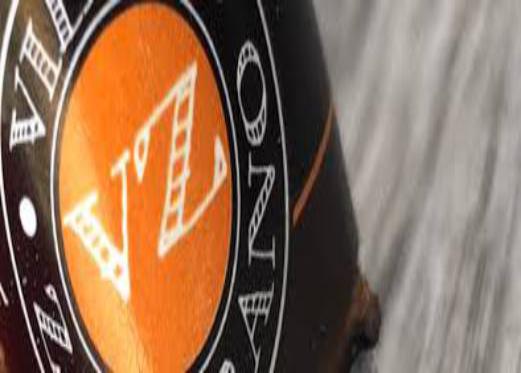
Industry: Necessities